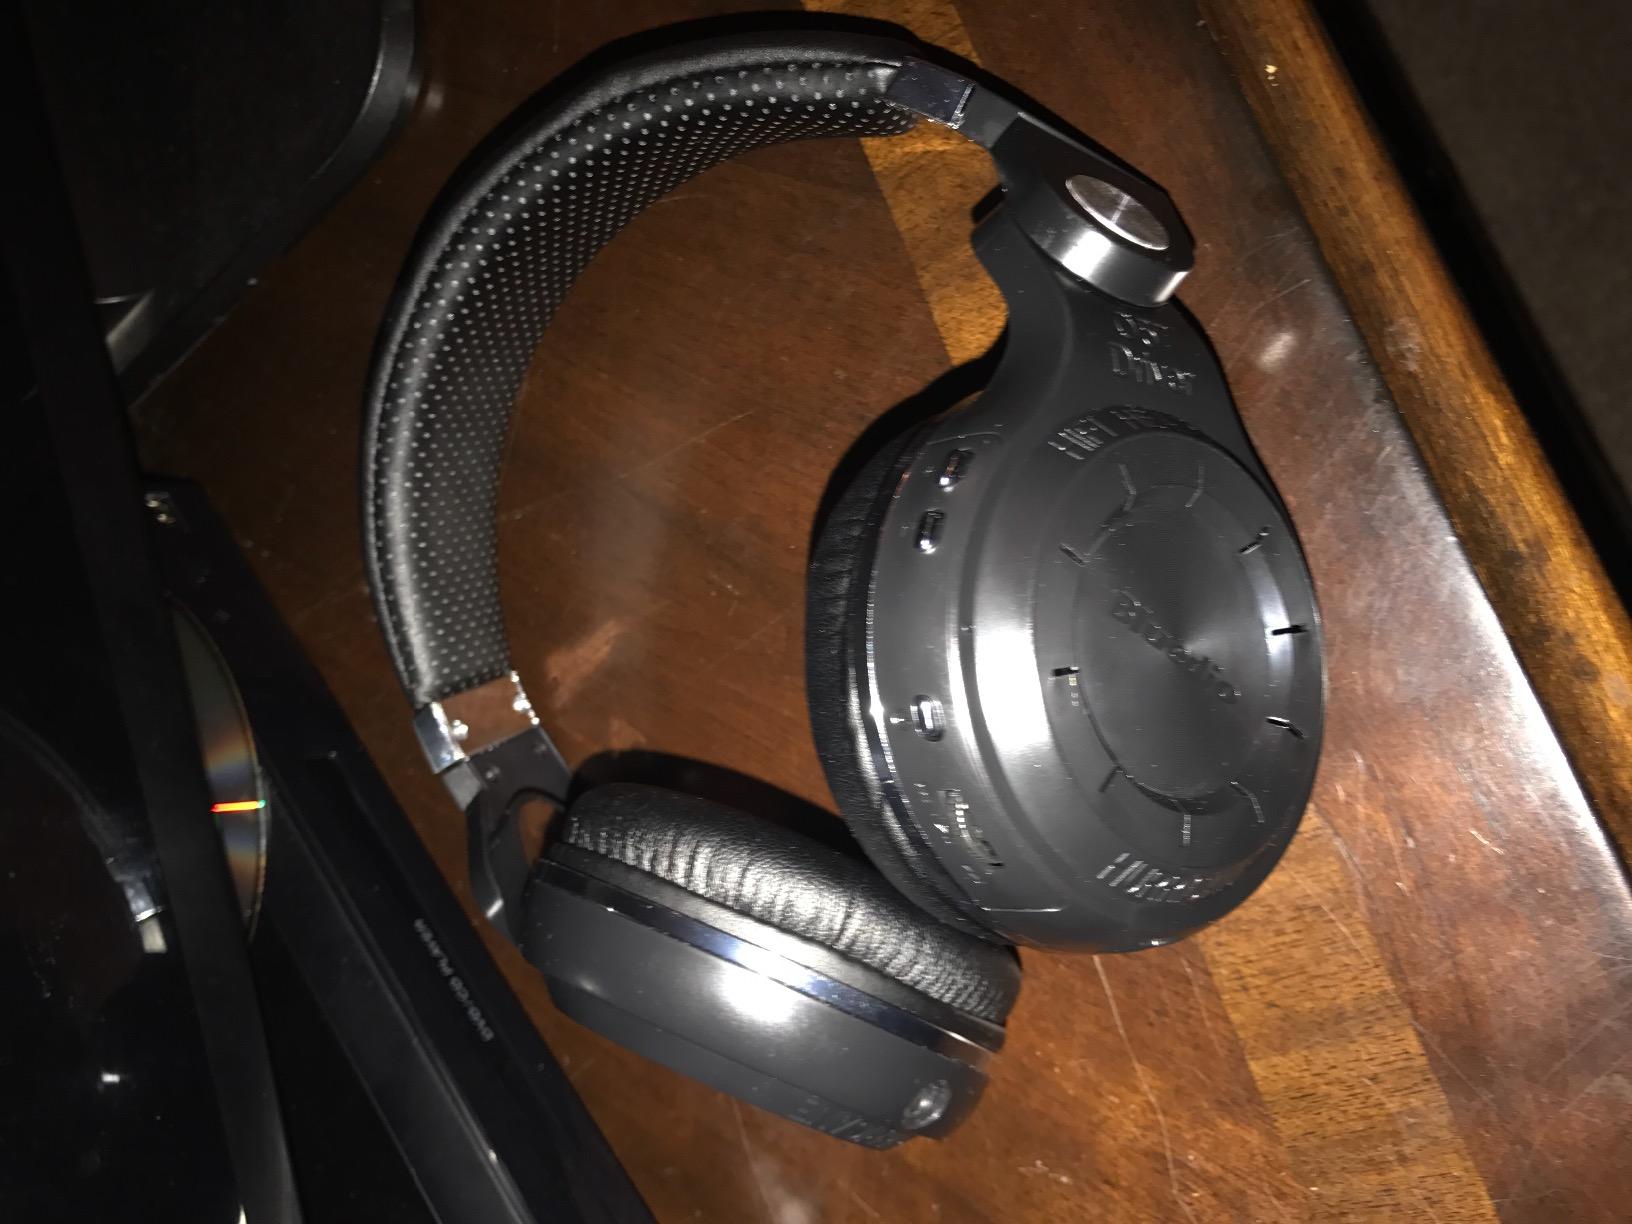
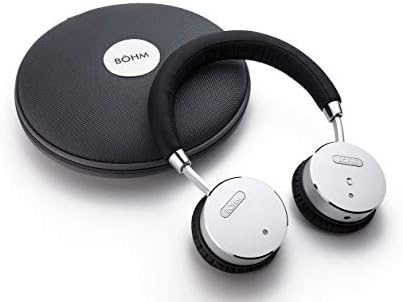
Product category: headphones
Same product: no